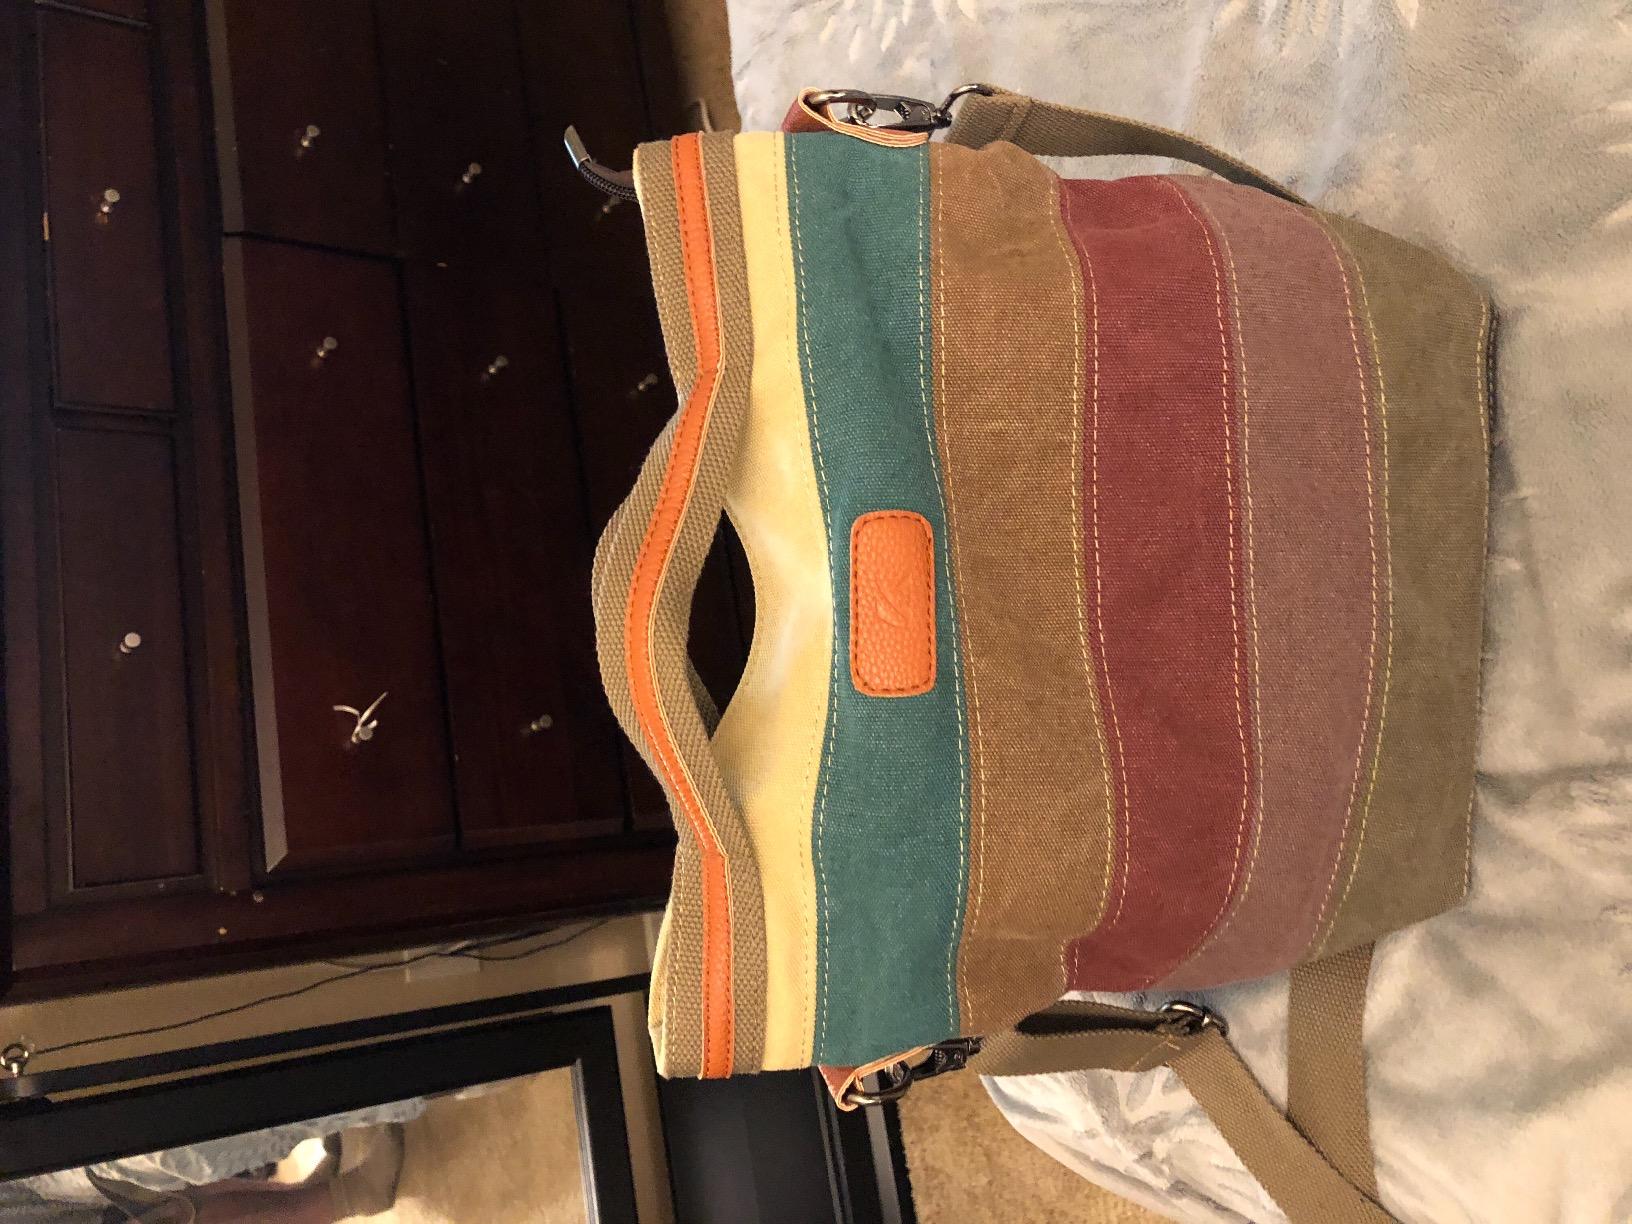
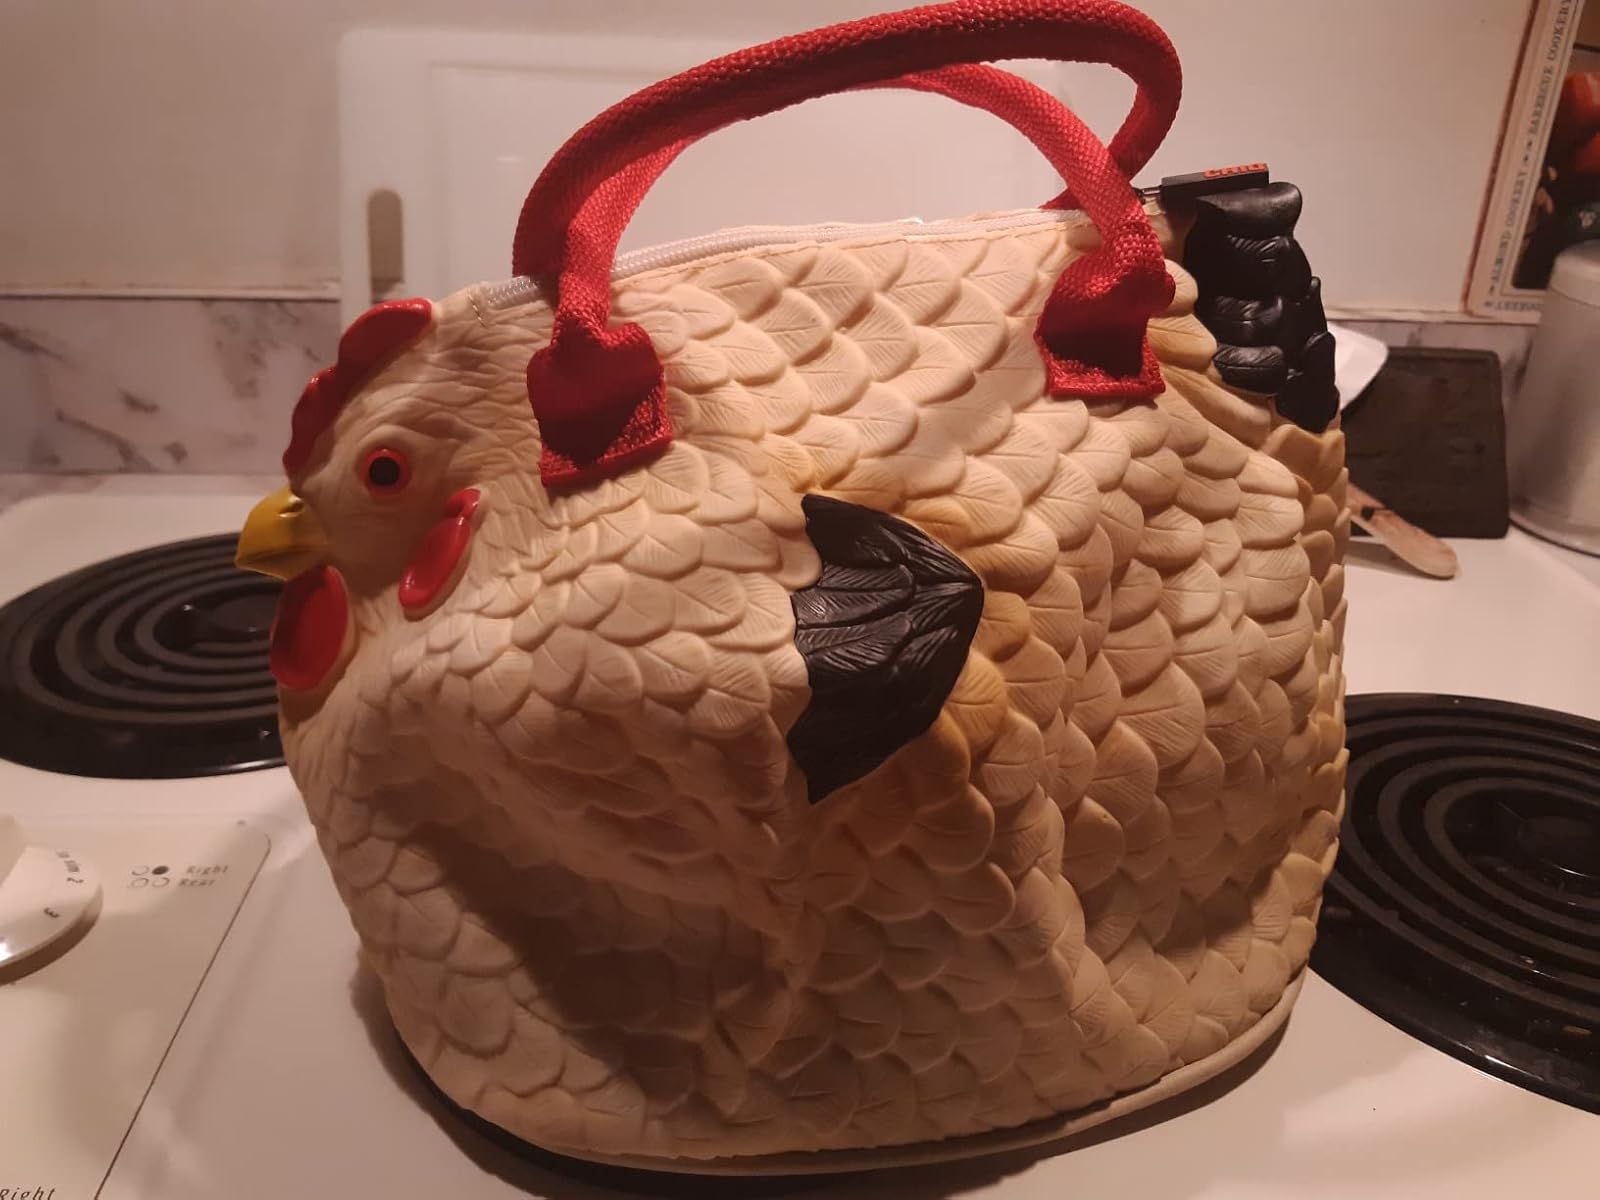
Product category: accessories_handbag
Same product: no